Shemu Joyah

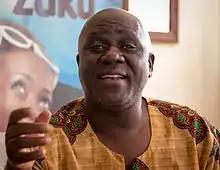
Shemu Joyah at the 2013 Zanzibar International Film Festival.

Charles Shemu Joyah (born 1959) is a producer and director from Malawi. He was born in Zimbabwe. His third movie, The Road to Sunrise, was selected as the Malawian entry for the Best Foreign Language Film at the 91st Academy Awards.